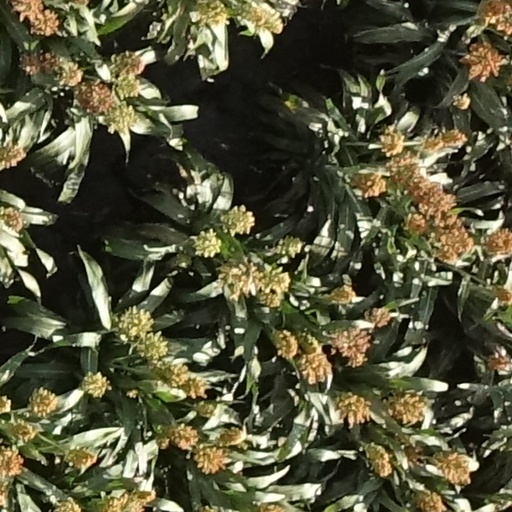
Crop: sorghum